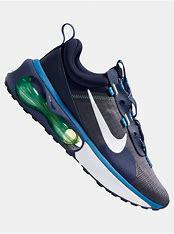
Brand: Nike
Model: Air Max 2021